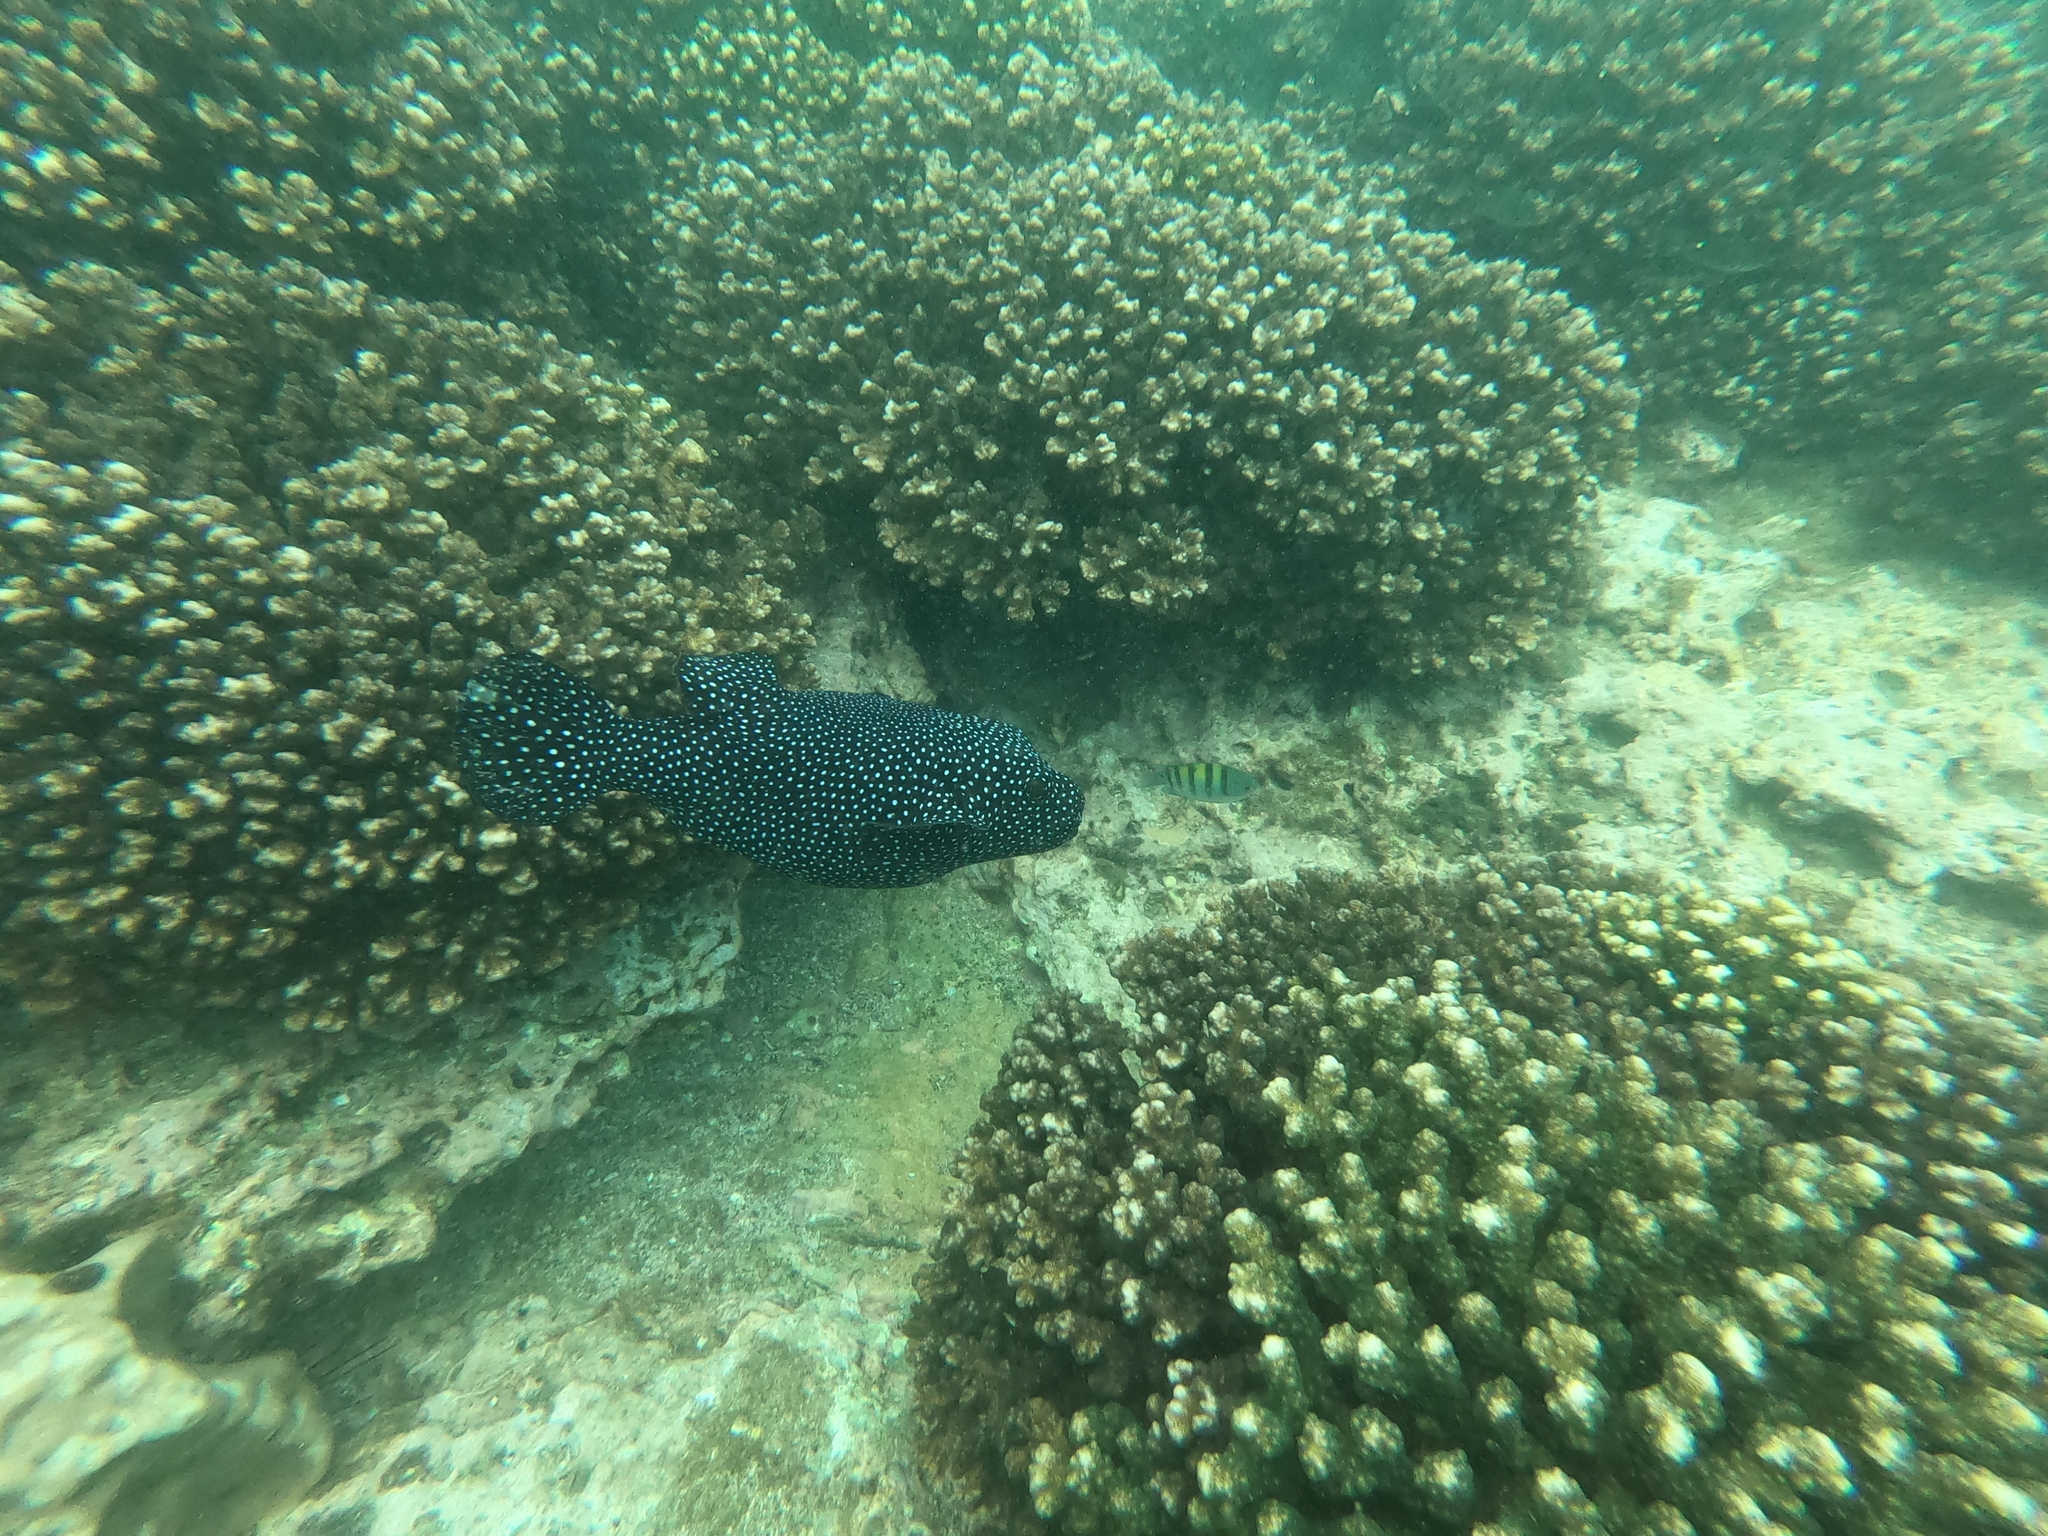
Arothron meleagris (Guineafowl Puffer)